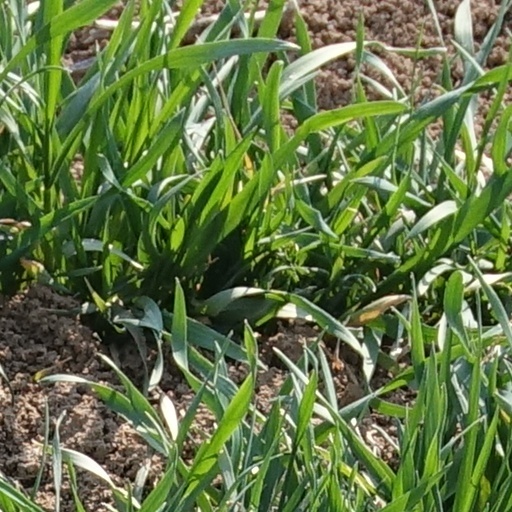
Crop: wheat